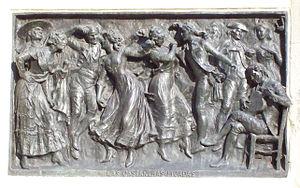
Ramón de la Cruz, né à Madrid le 28 mars 1731 et mort le 5 mars 1794 dans la même ville, est un dramaturge et poète espagnol.